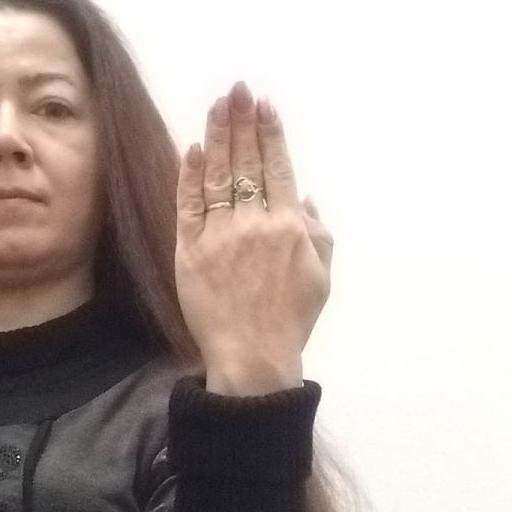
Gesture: stop_inverted